Combarbalá

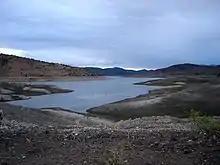
Cogoti Dam in the Commune of Combarbalá

Rivers in the area are fed by two main sources: rain and melting snow. Because of this, their levels rise at least twice a year: in winter due to rains, and in summer due to snow melting. In a normal year, rains can be up to 200 mm. But periods of drought or heavy raining are not uncommon.